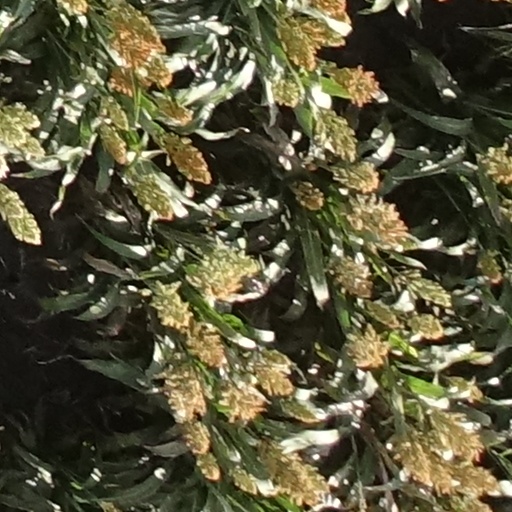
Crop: sorghum